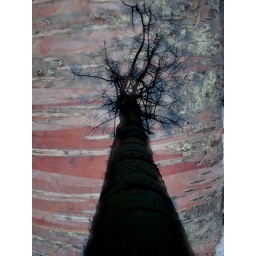
forest walk with Justin and walk in cranbrook forest birch tree background copy